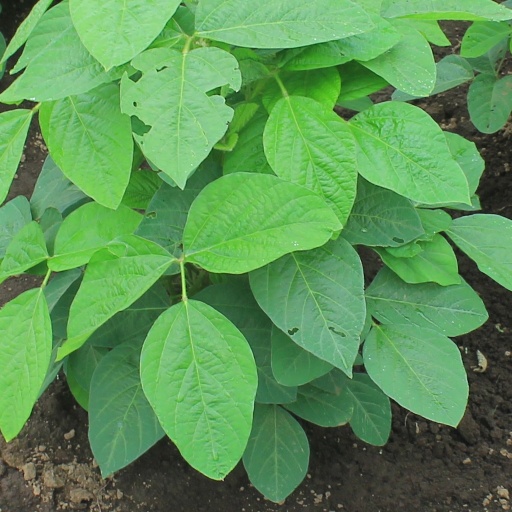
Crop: soybean